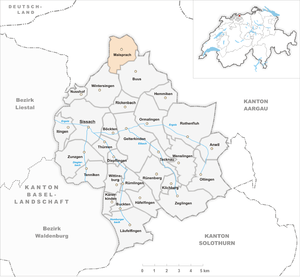
Maisprach est une commune suisse du canton de Bâle-Campagne, située dans le district de Sissach.